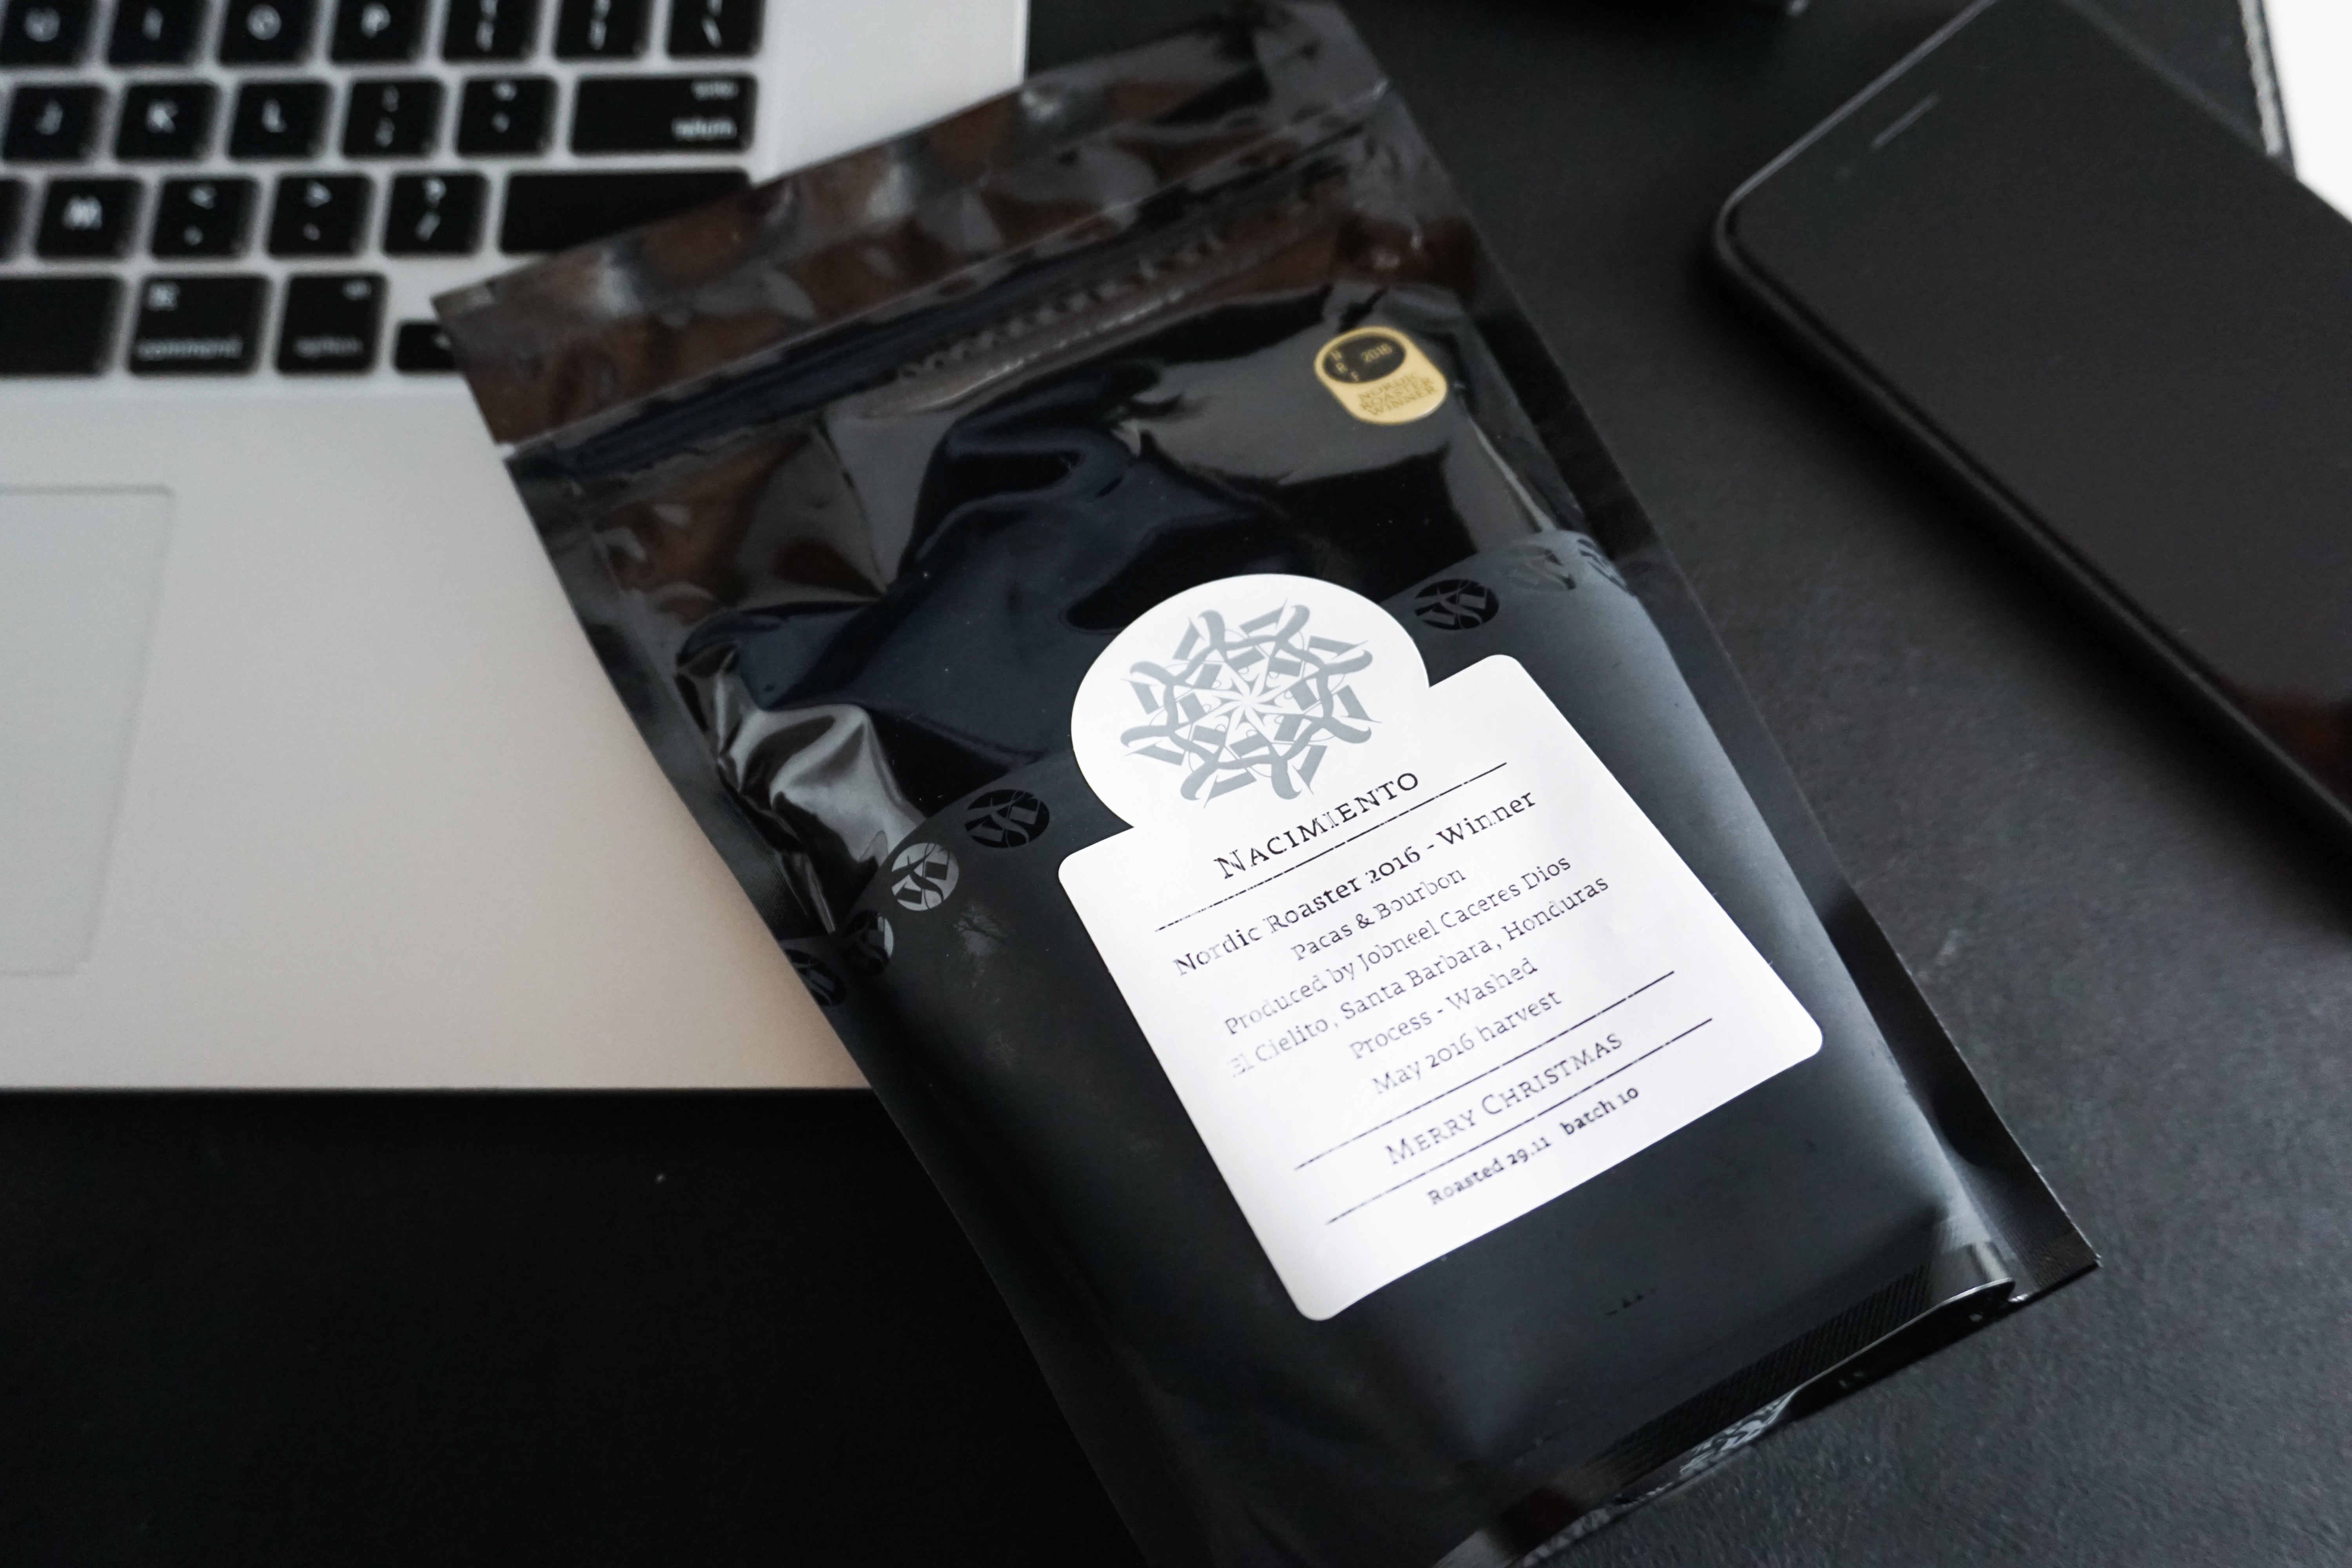
hand, black, brand